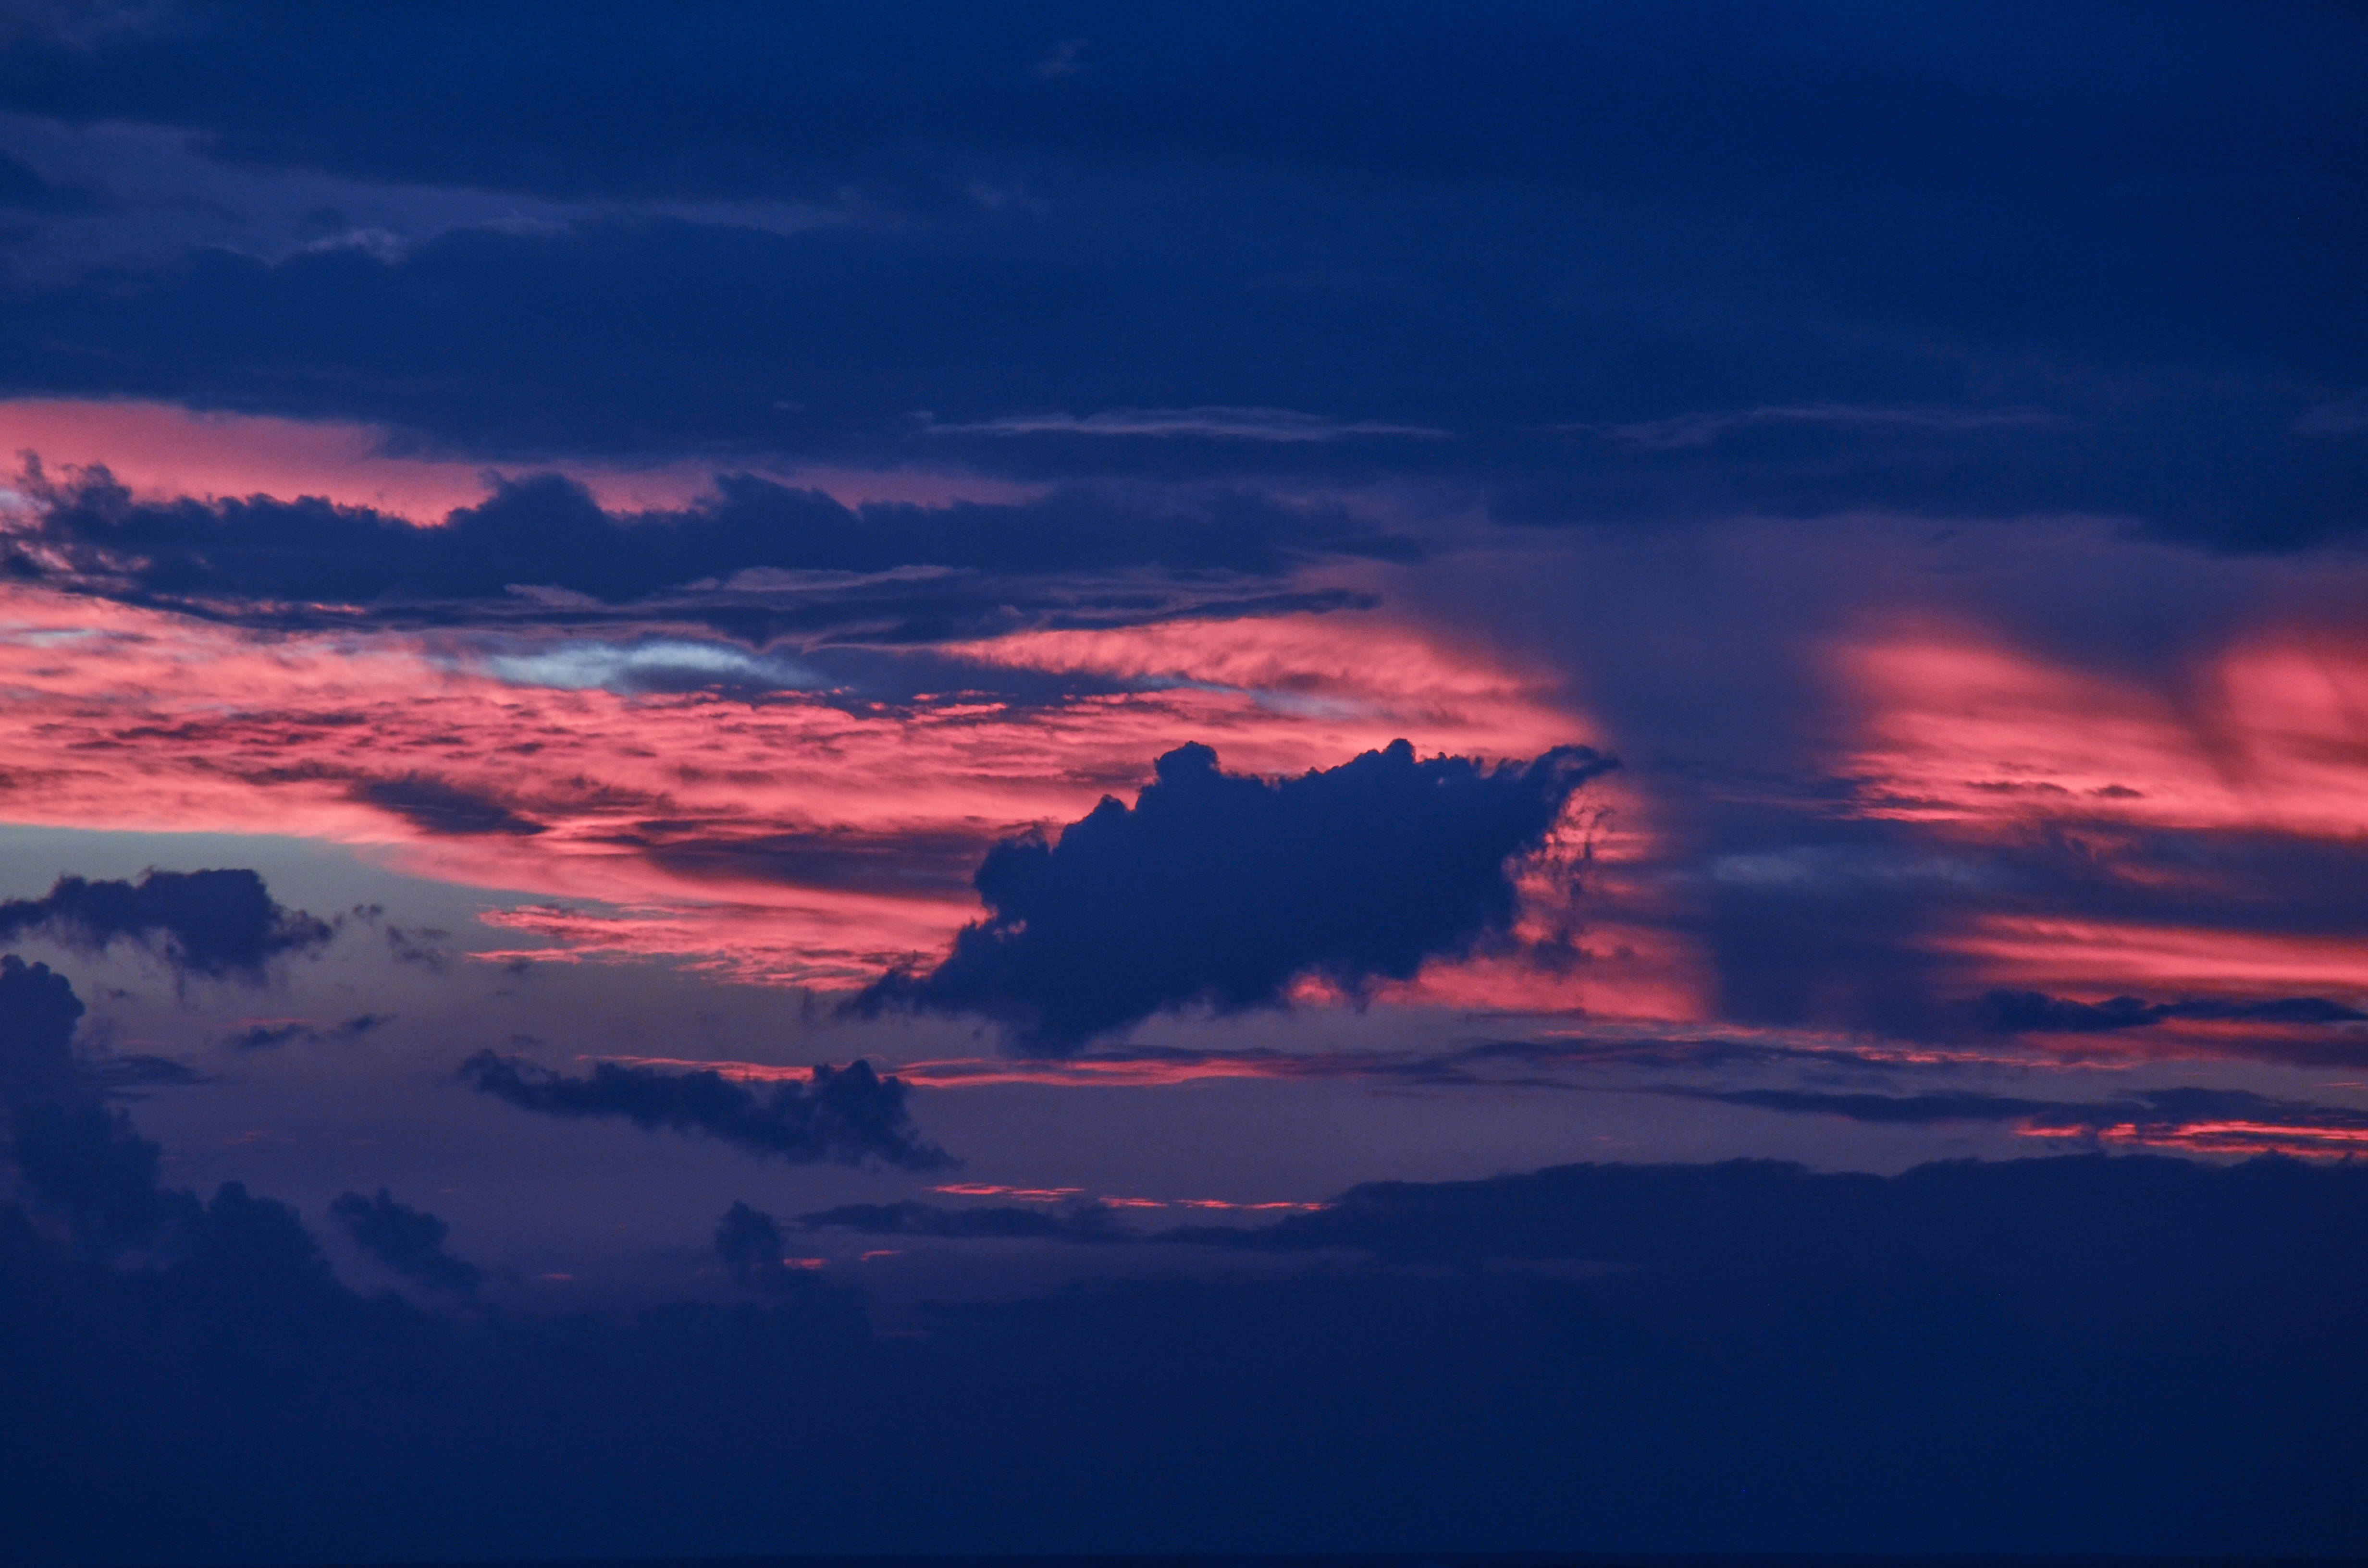
horizon, mountain, cloud, sky, sunrise, sunset, morning, dawn, atmosphere, dusk, evening, cumulus, afterglow, meteorological phenomenon, atmospheric phenomenon, atmosphere of earth, red sky at morning